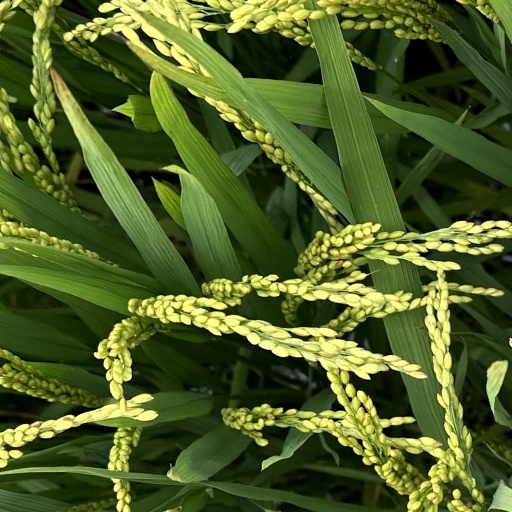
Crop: rice